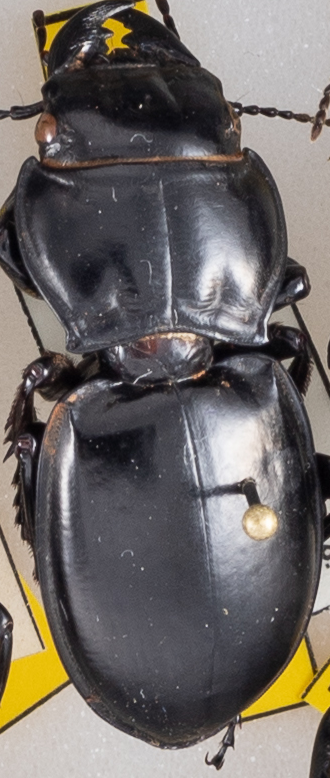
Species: Pasimachus californicus
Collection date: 2022-07-13
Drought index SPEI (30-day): -1.314
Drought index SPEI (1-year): -1.13
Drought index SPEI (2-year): -0.9